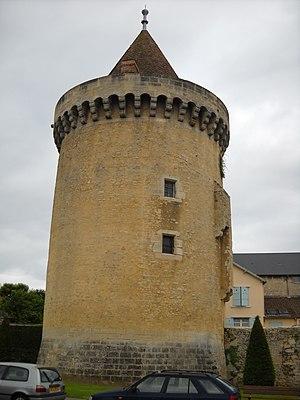
La Tour Marguerite, vestige de la forteresse (XIIe s.) d'Argentan, Orne, France.
Argentan est une commune française, située dans le département de l’Orne en Normandie, traversée par l'Orne. Elle est peuplée de 13 823 habitants.
Cet article recense les monuments historiques de l'Orne, en France.